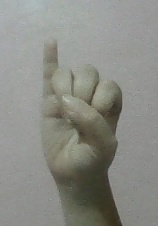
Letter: meem